Dudley B. Menzies Bridge

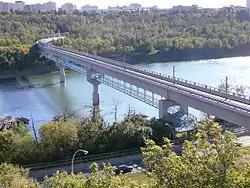

The Dudley B. Menzies Bridge is a dedicated LRT bridge crossing the North Saskatchewan River in Edmonton, Alberta, Canada. Named after Edmonton engineer and politician Dudley Blair Menzies, the bridge was the "first concrete segmental box girder bridge in Western Canada". The main deck carries two tracks of the LRT system connecting Government Centre station and the University station. A walkway for pedestrians and bicycles hangs beneath the main spans of the bridge over the river.